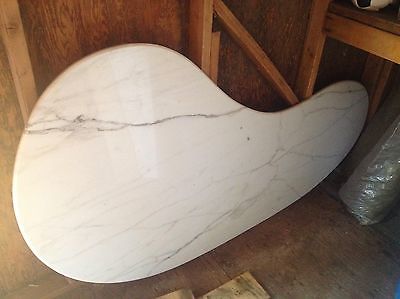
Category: table